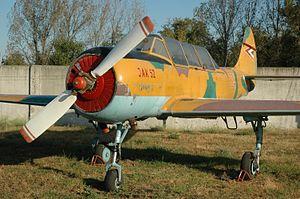
La force aérienne de Hongrie est une branche des Forces armées hongroises. Elle a pour mission la protection de l'espace aérien hongrois et la souveraineté de la Hongrie.